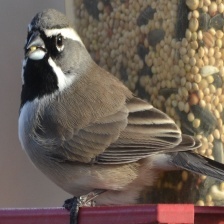
Species: BLACK-THROATED SPARROW
Scientific name: AMPHISPIZA BILINEATA